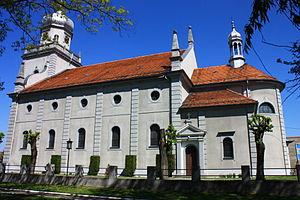
Sulmierzyce est une ville de la Voïvodie de Grande-Pologne et du powiat de Krotoszyn.